Transmembrane protein 255A

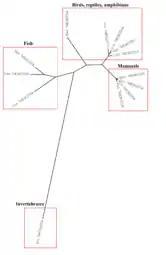
This time-calibrated phylogenetic tree shows the evolution of TMEM255A through its journey of human evolution. The distance on the tree correlates to years since divergence.

There is one known paralog for TMEM255A, called TMEM255B, which is found on chromosome 13 (position 13q34). TMEM255A is only found in the kingdom of animalia, and its most distant homolog is found in invertebrata (i.e. "Saccoglossus kowalenskii").